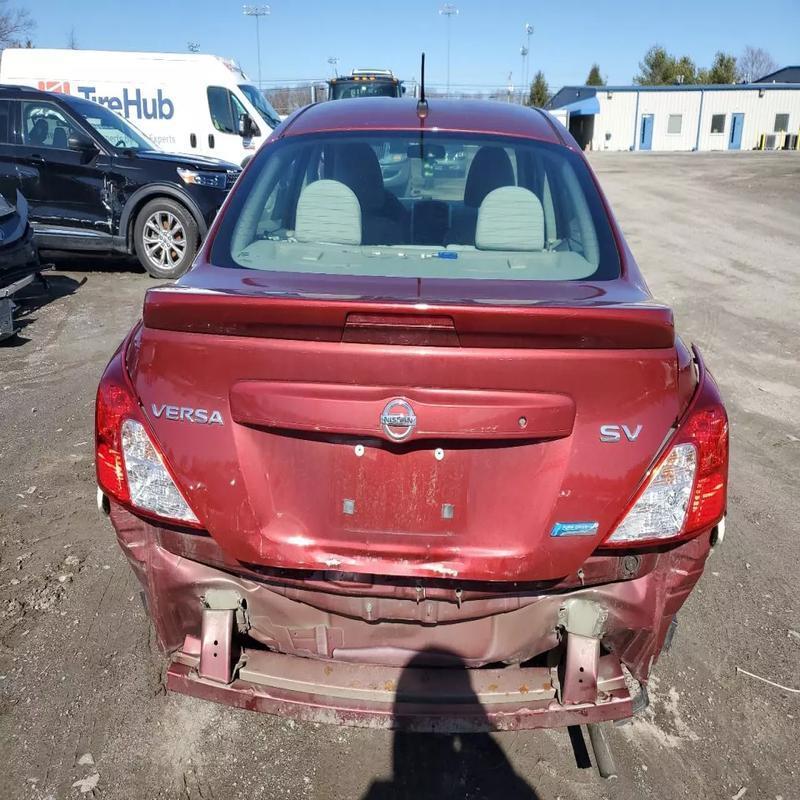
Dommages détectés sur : malle, feu arrière droit, feu arrière gauche, pare-choc arrière, plaque d'immatriculation arrière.
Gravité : majeur